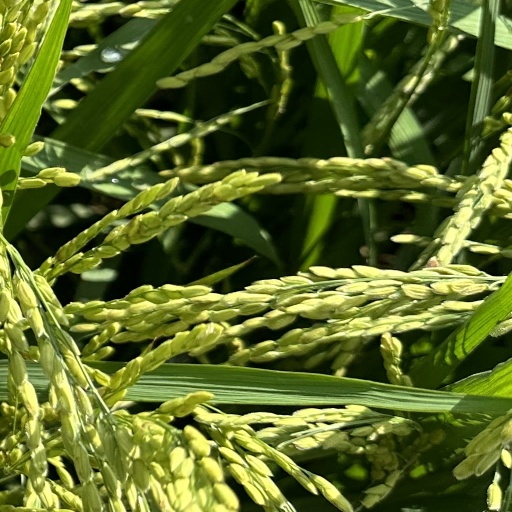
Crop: rice